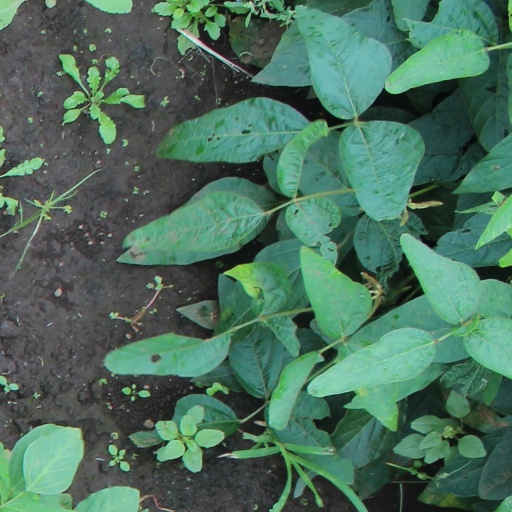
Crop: soybean